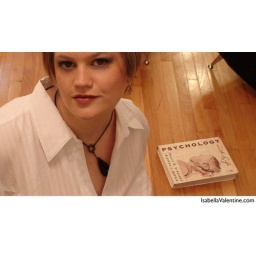
Isabella Valentine in white shirt 3